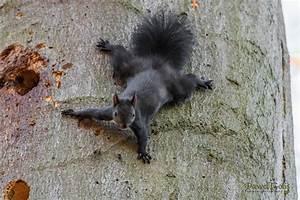
squirrel